Women Who Ruled: Queens, Goddesses, Amazons, 1500–1650

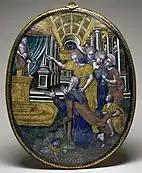
"Plaque with Solomon Turning to Idolatry"

A February 2002 review in "The Art Newspaper" noted, "The unfortunate effect of anachronistically using art as a political or sociological tool is twofold: it is self-defeating by its intellectual and historical shabbiness and it devalues the works of art by using them as evidence secondary to another purpose or point, rather than acknowledging them as independent aesthetic objects."